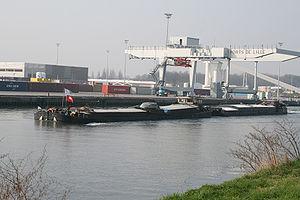
Les ports de Lille représentent le troisième port fluvial intérieur français, derrière ceux de Paris et Strasbourg. Situé sur la Deûle, il est connecté à un réseau fluvial régional de plus de 680 km de voies navigables dont 241 km à grand gabarit. La Deûle est ouverte sur l’Europe du nord via la Scarpe et l’Escaut, et ouverte sur l’international, via la Lys. Il possède 237,50 ha de surfaces portuaires pour 9 sites portuaires.